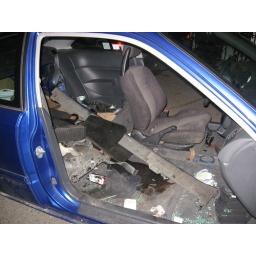
abandonded car left in front of the house